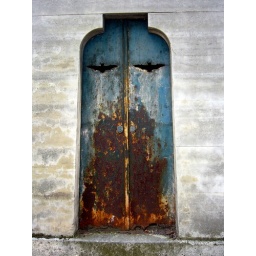
a strange tomb - I see a face in the door